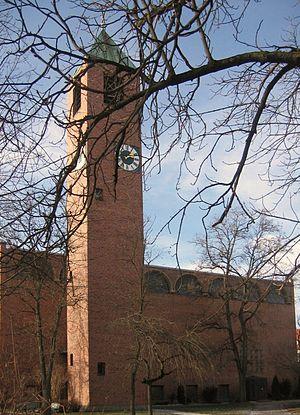
Laim est un secteur de Munich et compte 51 329 habitants.